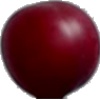
Label: Cherry Wax Red 1